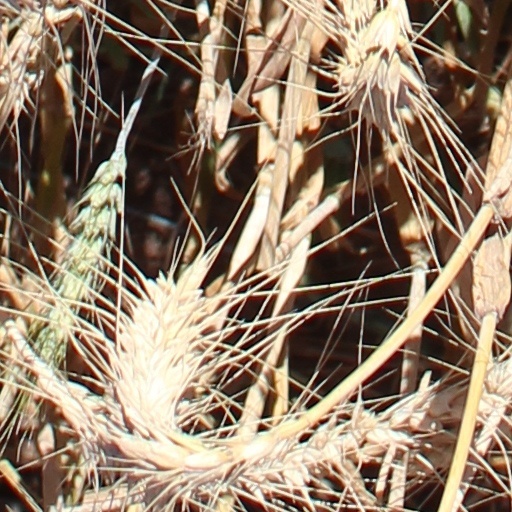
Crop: wheat